Historical fires of Stockholm

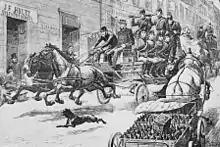
Stockholm Fire called out, 1880s

When a fire broke out, church bells would ring and the care tower (watch tower) on Brunk Hill would hoist different signals. In one case in Skeppsholmen, there was a fire on salute batteries, and a certain number of cannon shots alerted the people in the town that it was burning. A decree of December 18, 1728, established a series of measures to provide a warning in the event of a fire. The sighting of unusual smoke was to be immediately reported to the master or mistress (under penalty of a fine), who would then pass it on to the churches to see if they agreed with the tower watch. This system would alert the watchmen in the towers in every neighborhood in which there was a fire at night. Later, they used particular church bells, flags, and cannon shots to warn of a fire. A fire on Södermalm required two signals. In Norrmalm, on Kungsholmen, and on the peninsula of Blasieholmen, three signals were used. The Old Town had four, and on the island of Djurgården, five rings were sounded.